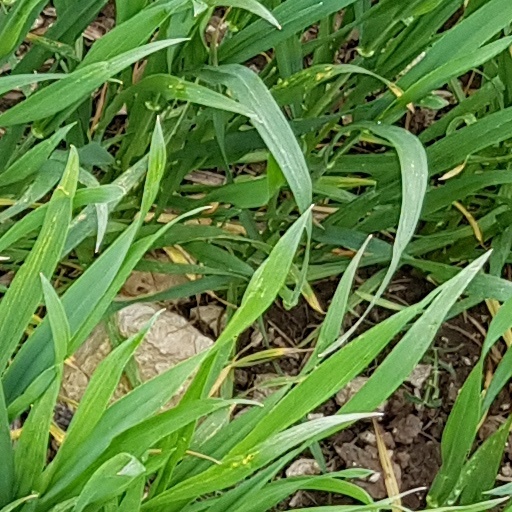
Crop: wheat